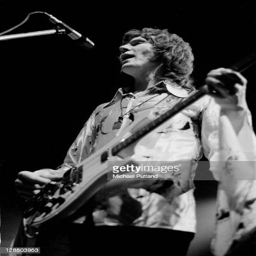
progressive rock artist performs on stage he plays a bass guitar